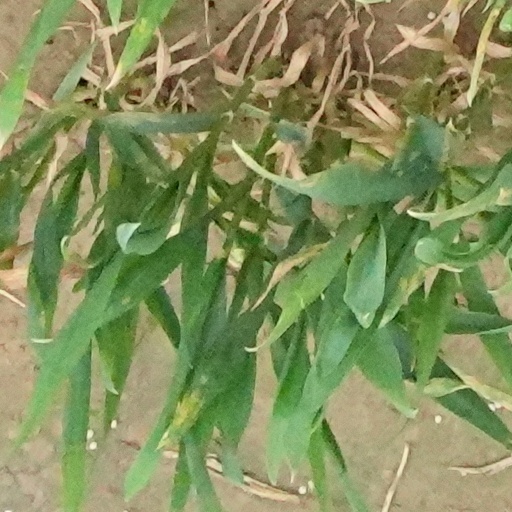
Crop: wheat